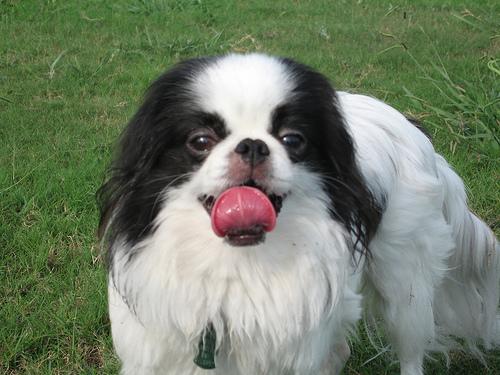
Breed: japanese chin